Ravage (Marvel Comics)

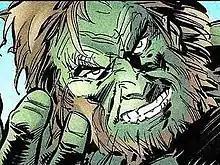
Ravage (Dr. Geoffrey Crawford) as he appears in "Rampaging Hulk Vol. 2 #2" Art by Rick Leonardi.

Ravage (Geoffrey Crawford) is a fictional character appearing in American comic books published by Marvel Comics. He is one of the Hulk's enemies.